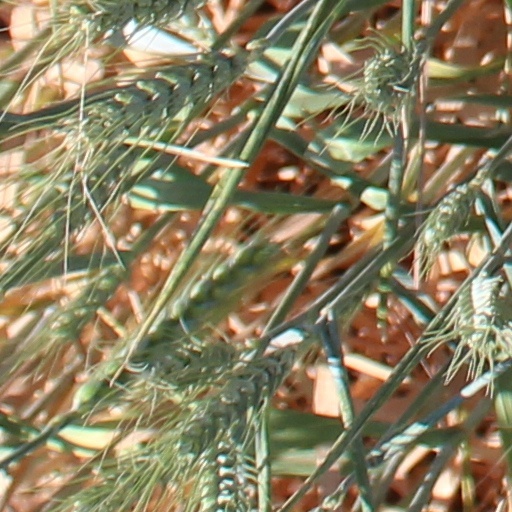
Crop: wheat